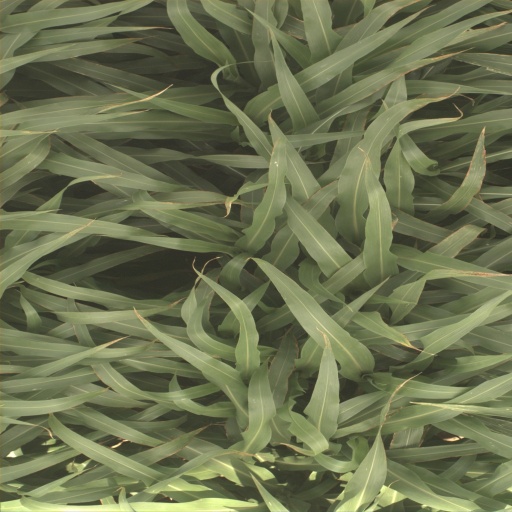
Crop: sorghum